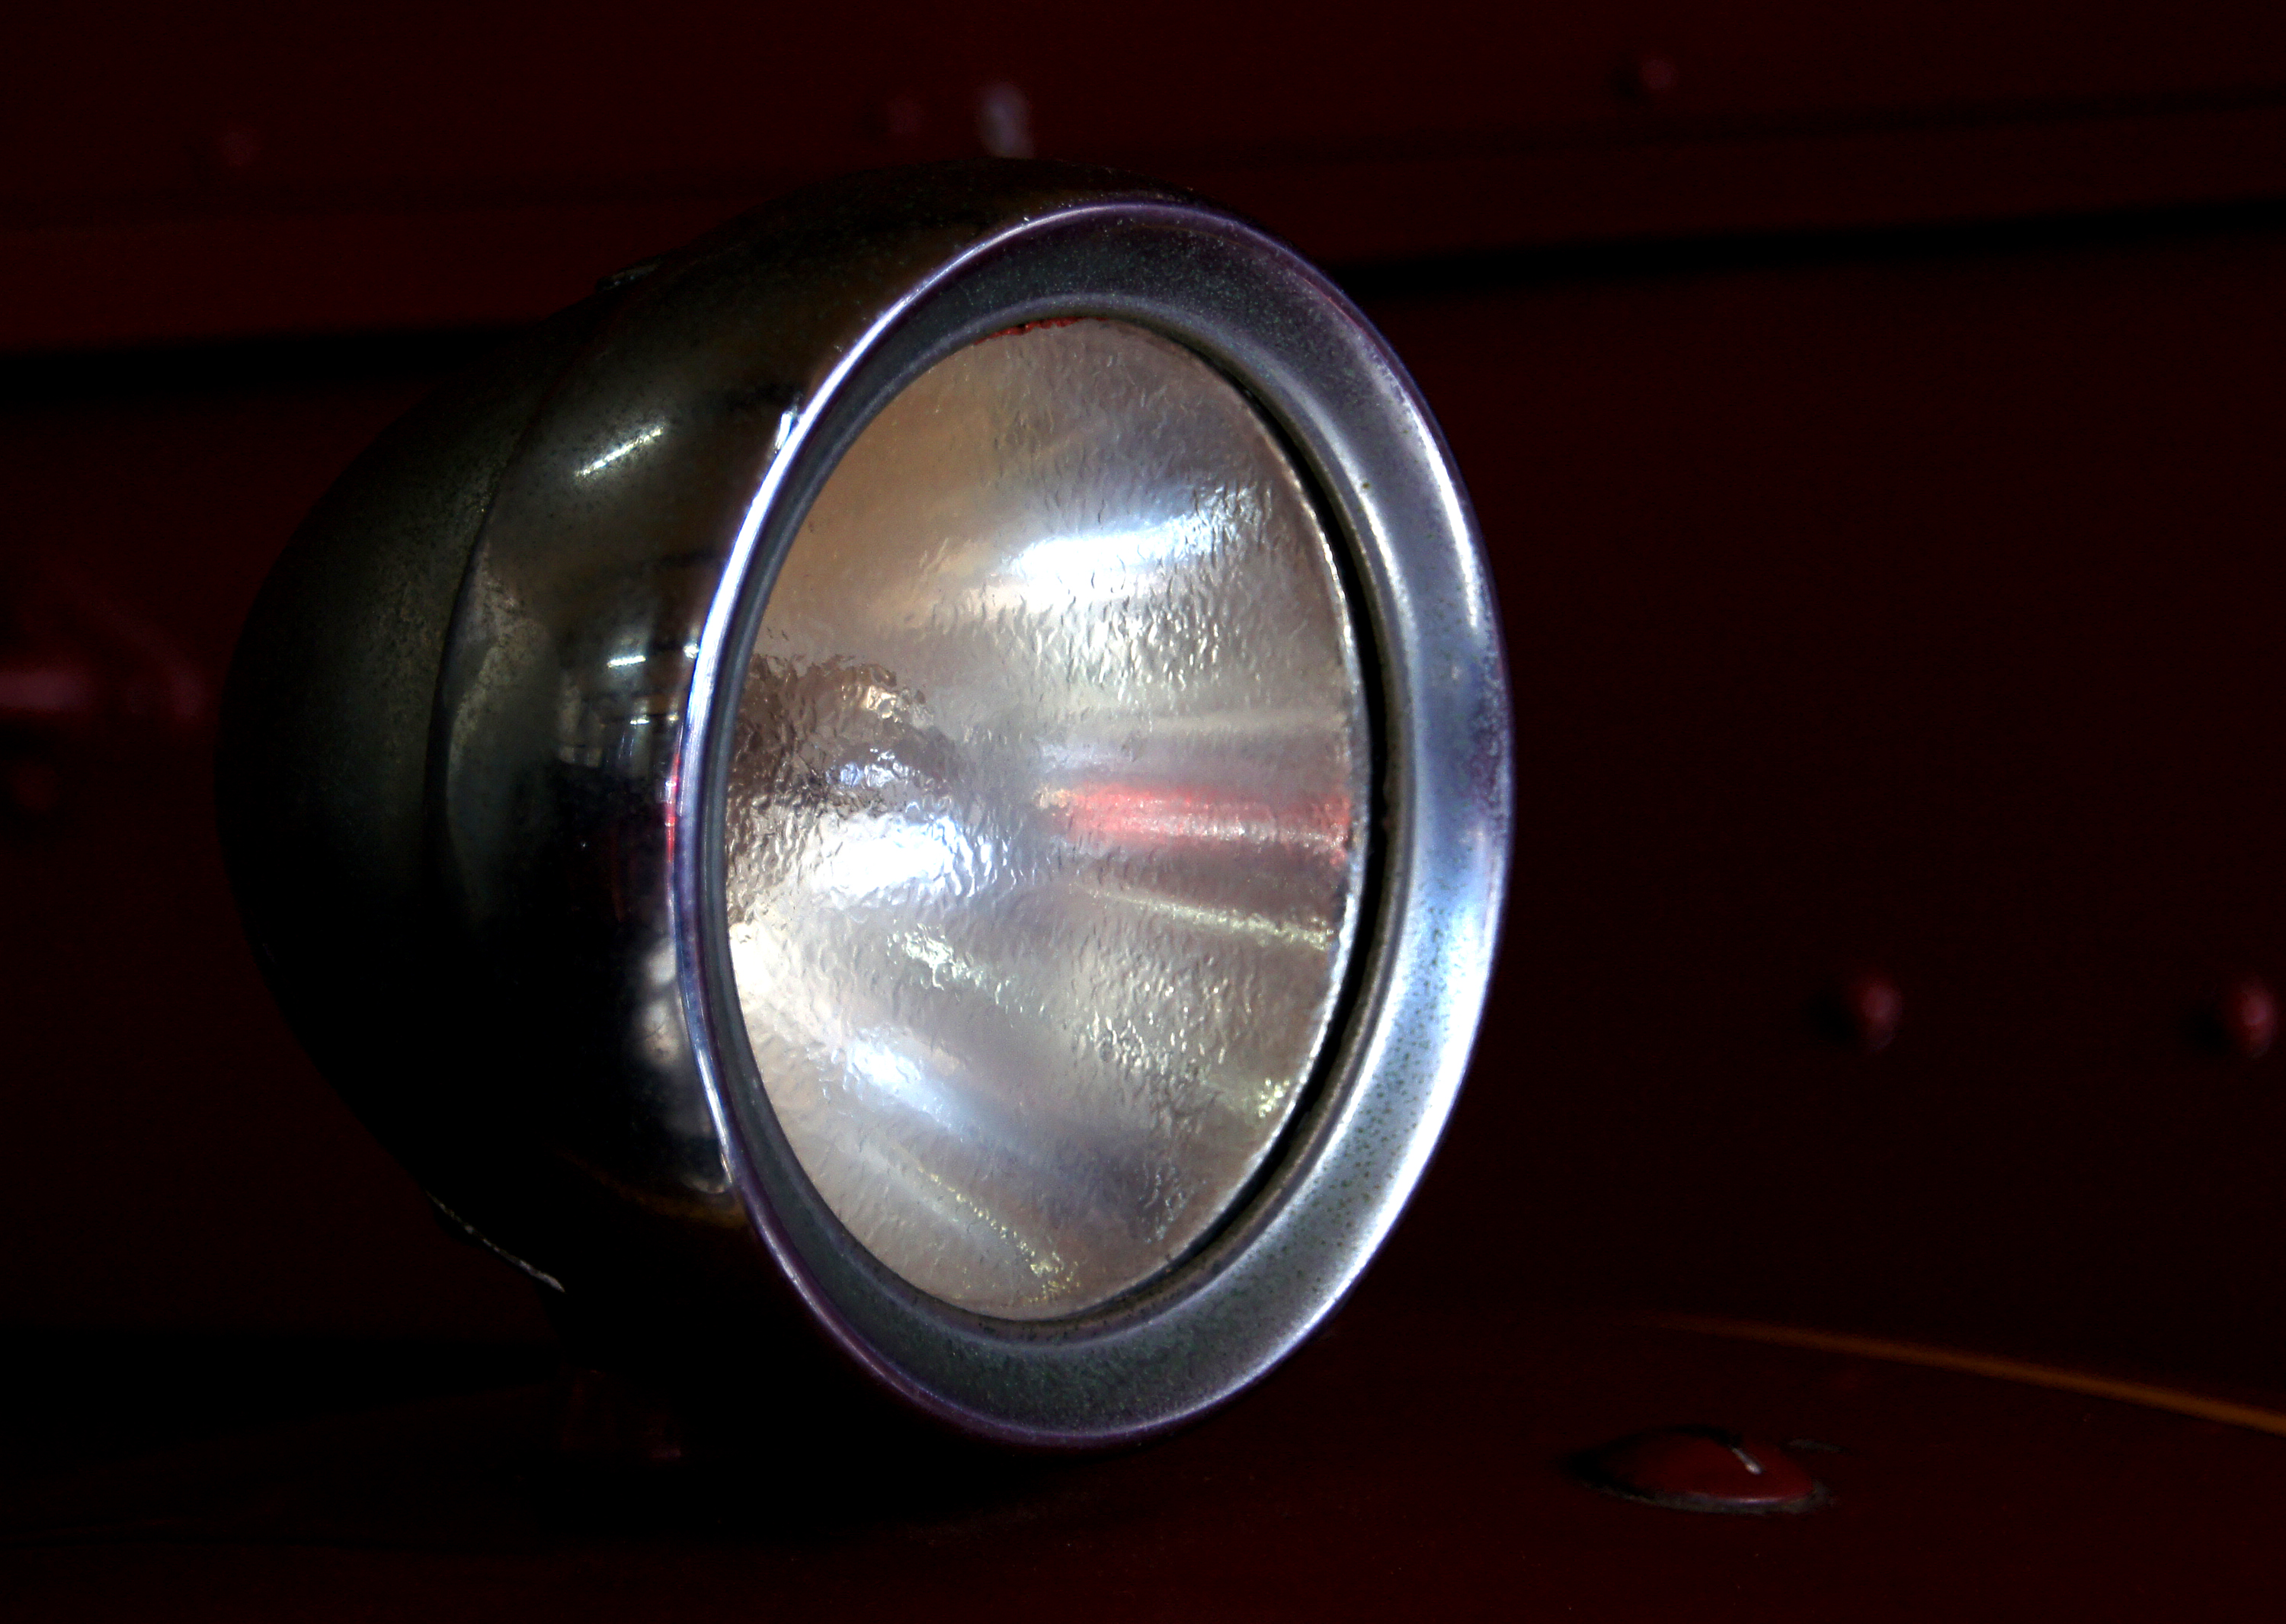
light, wheel, glass, red, vehicle, darkness, lighting, circle, headlamp, lights, headlights, brass, cars, lamps, autoaccessories, carheadlights, caradornments, shape, macro photography, automotive lighting